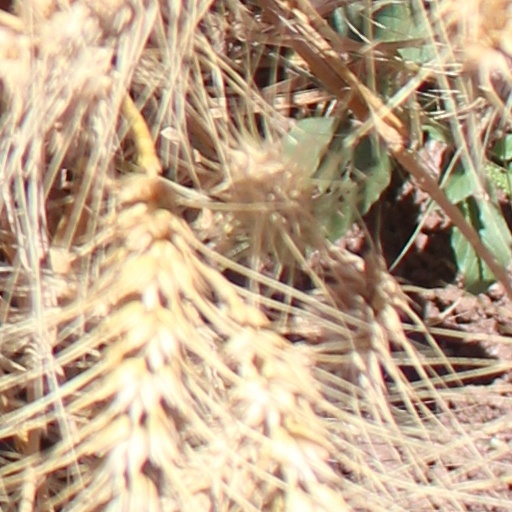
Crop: wheat